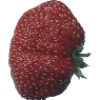
Label: strawberry_wedge